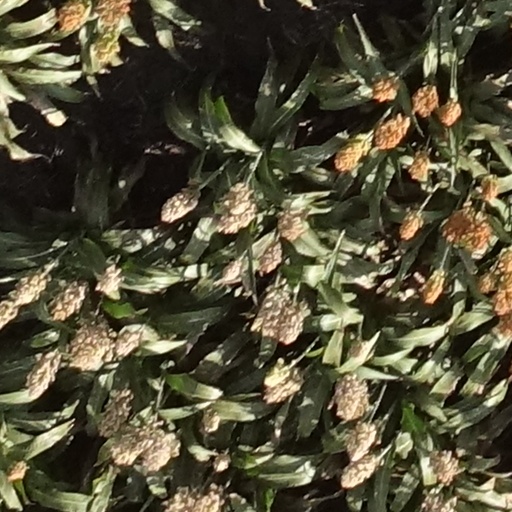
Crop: sorghum